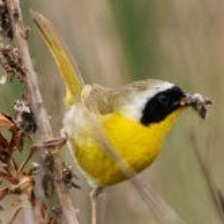
Species: ALTAMIRA YELLOWTHROAT
Scientific name: GEOTHLYPIS FLAVOVELATA